Albino Pierro

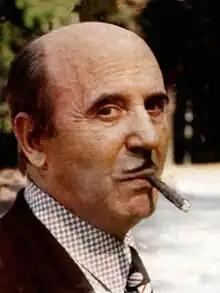
Albino Pierro

Albino Pierro (19 November 1916 in Tursi – 23 March 1995 in Rome) was an Italian poet. He was famous for his works in Lucan dialect, and being nominated for the Nobel Prize in Literature.